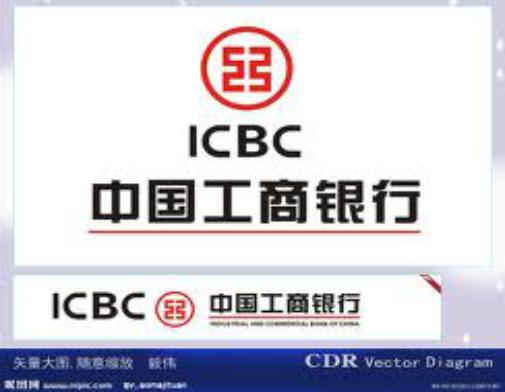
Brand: icbc-1
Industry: Others